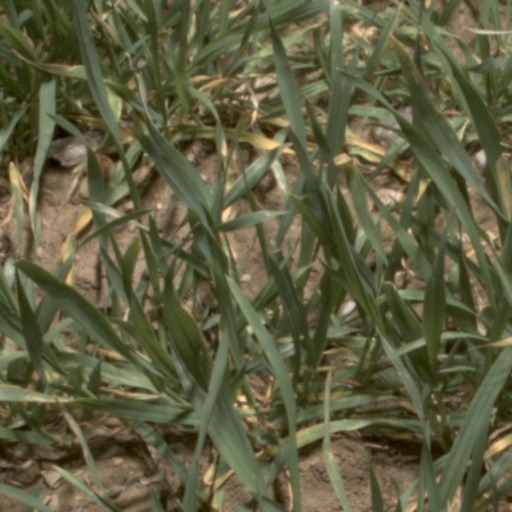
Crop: wheat